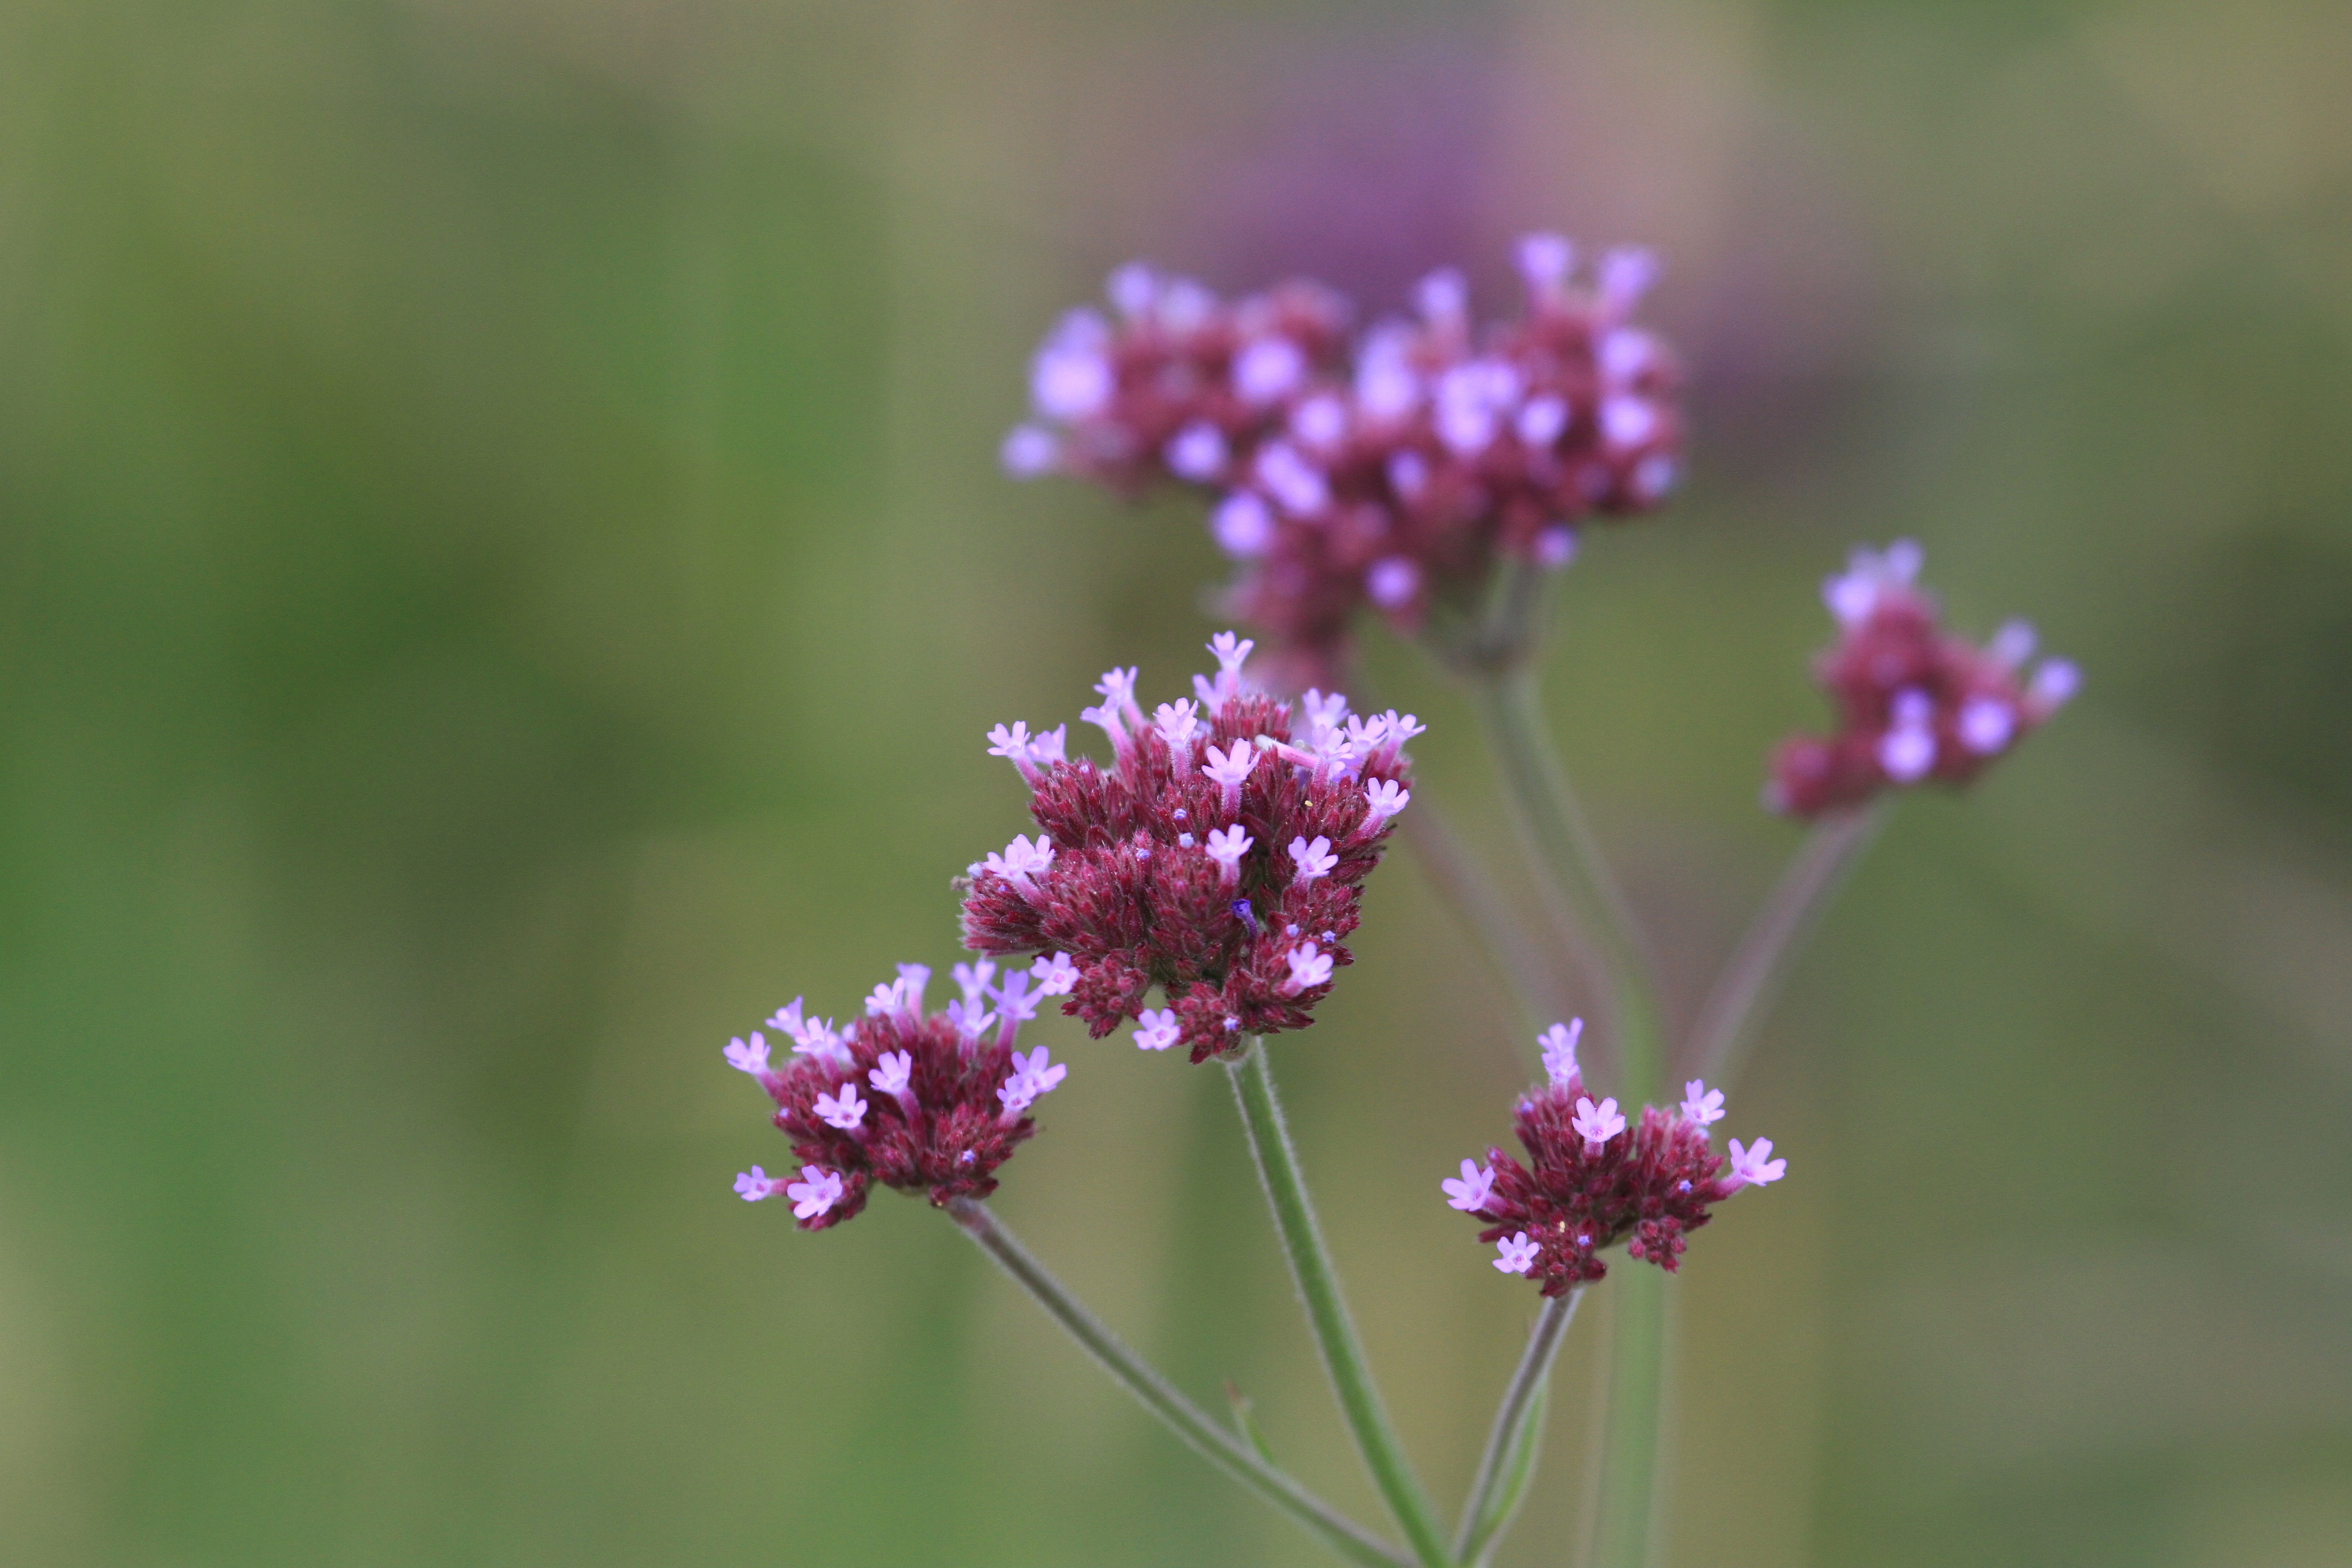
tree, nature, blossom, plant, meadow, flower, bloom, spring, green, herb, produce, care, botany, environmental, agriculture, garden, flora, wildflower, gardening, growing, macro photography, flowering plant, annual plant, land plant, english lavender